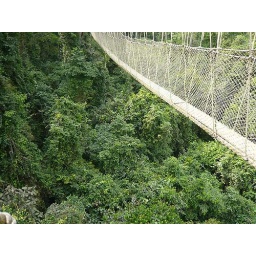
Kakum rope bridges 100m (330') above forest floor suspended from five *God's Trees*